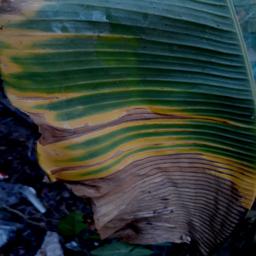
Label: POTASSIUM DEFICIENCY